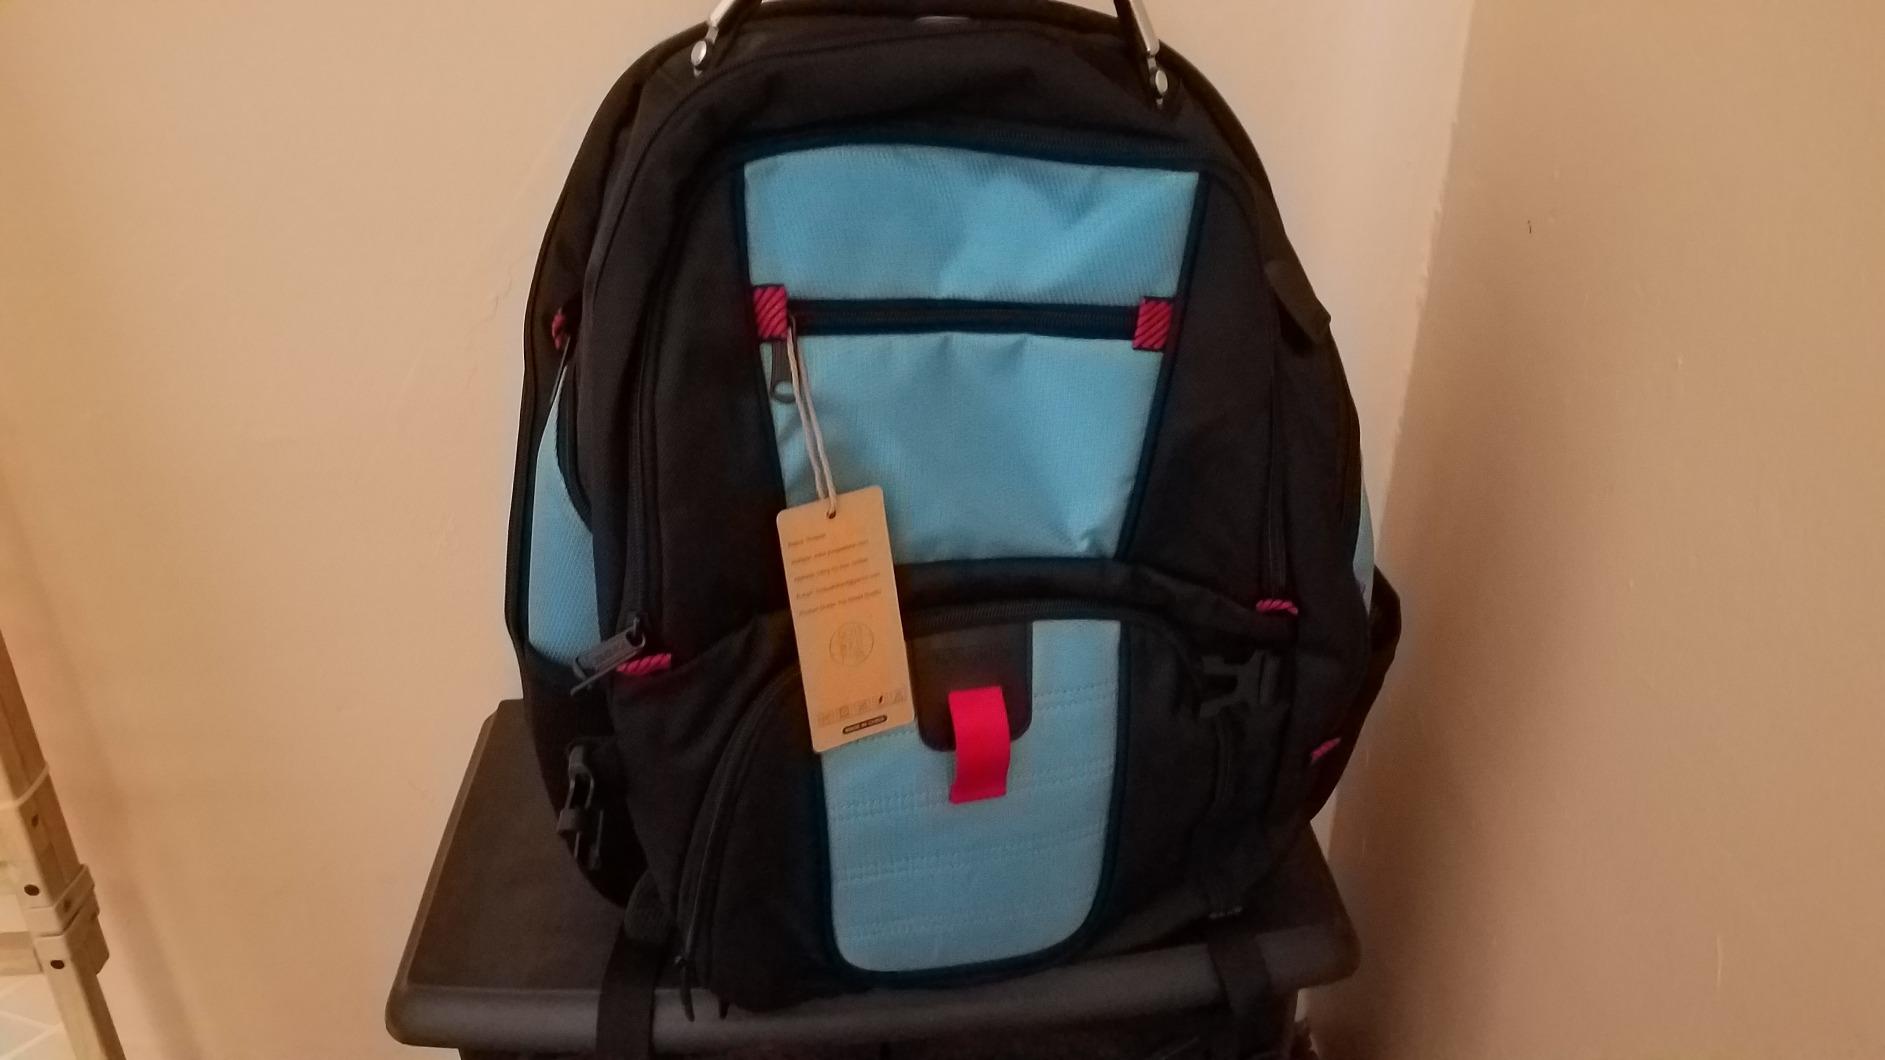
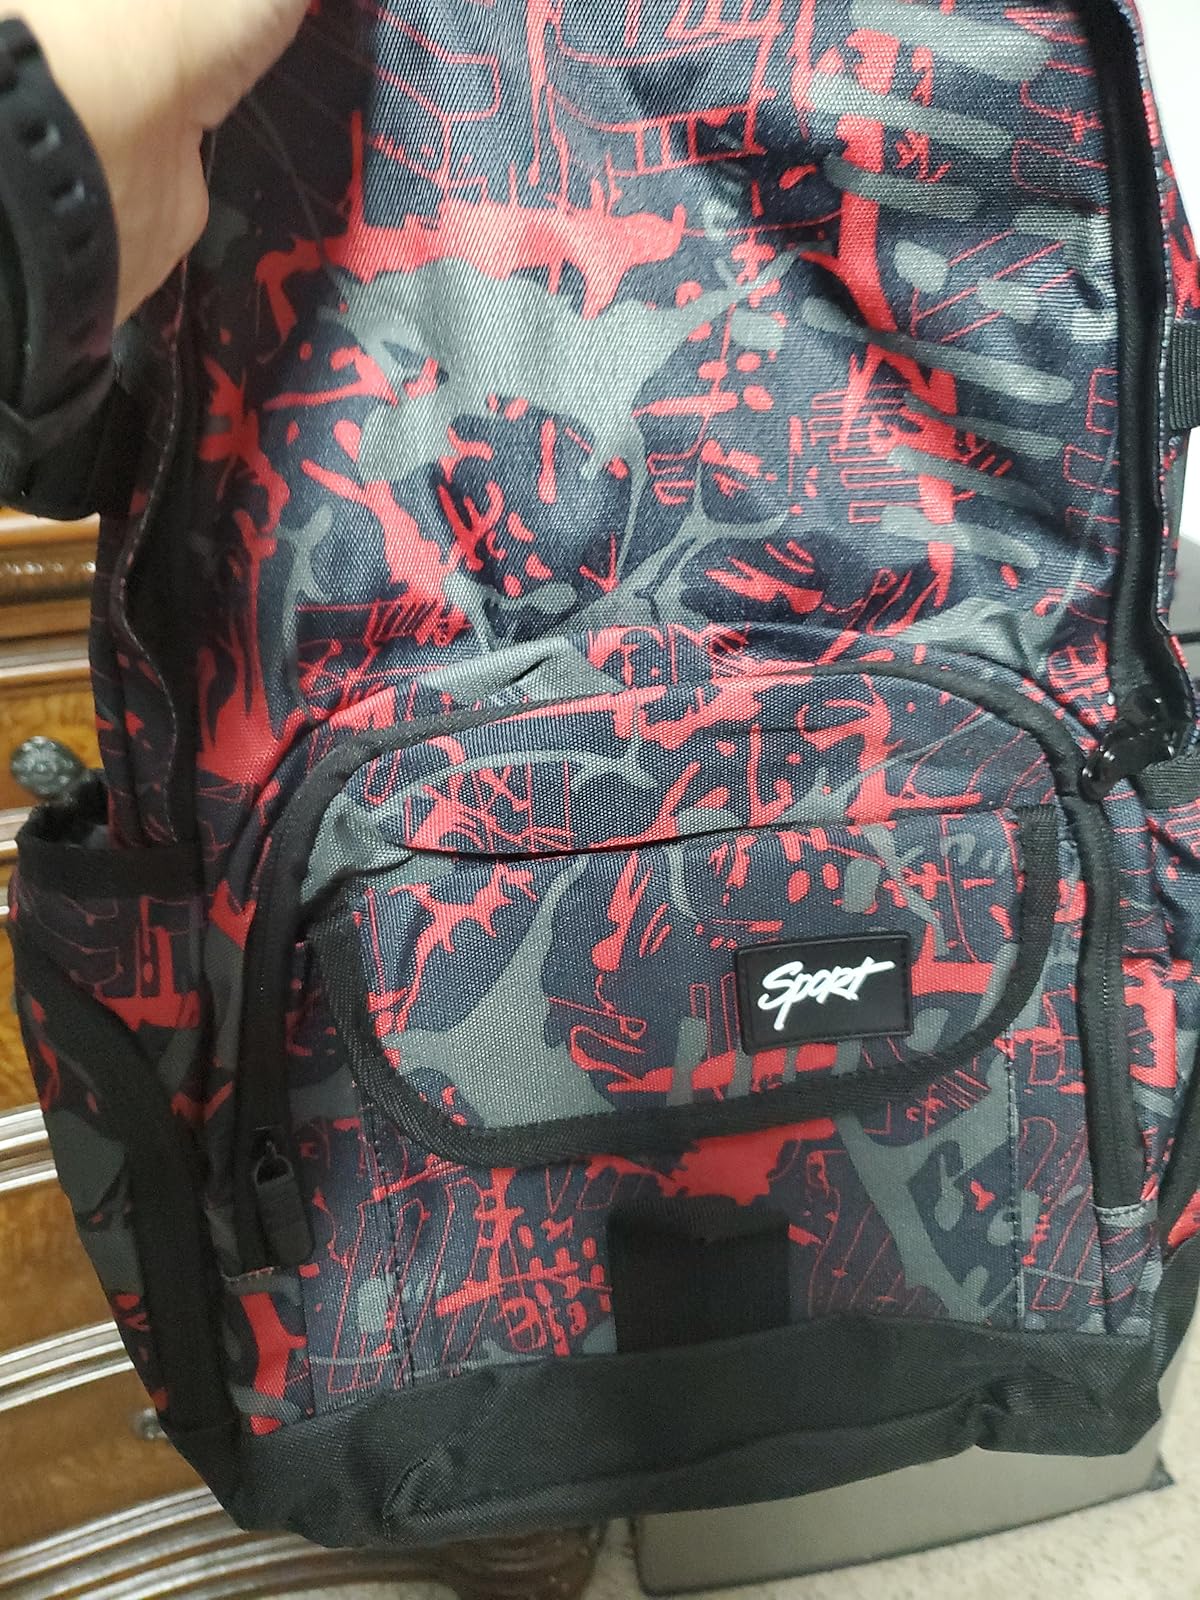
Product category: bag
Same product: no